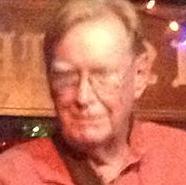
Age: 73